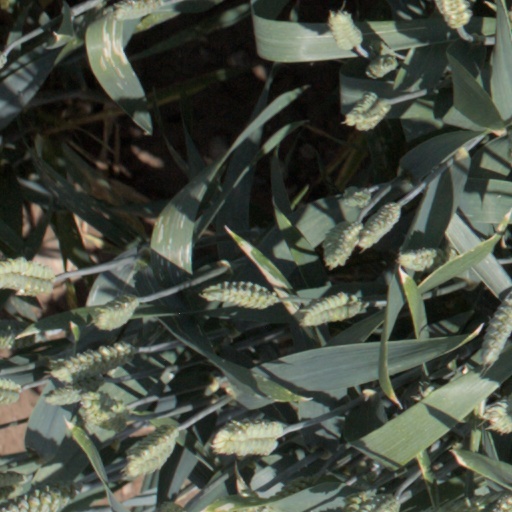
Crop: wheat